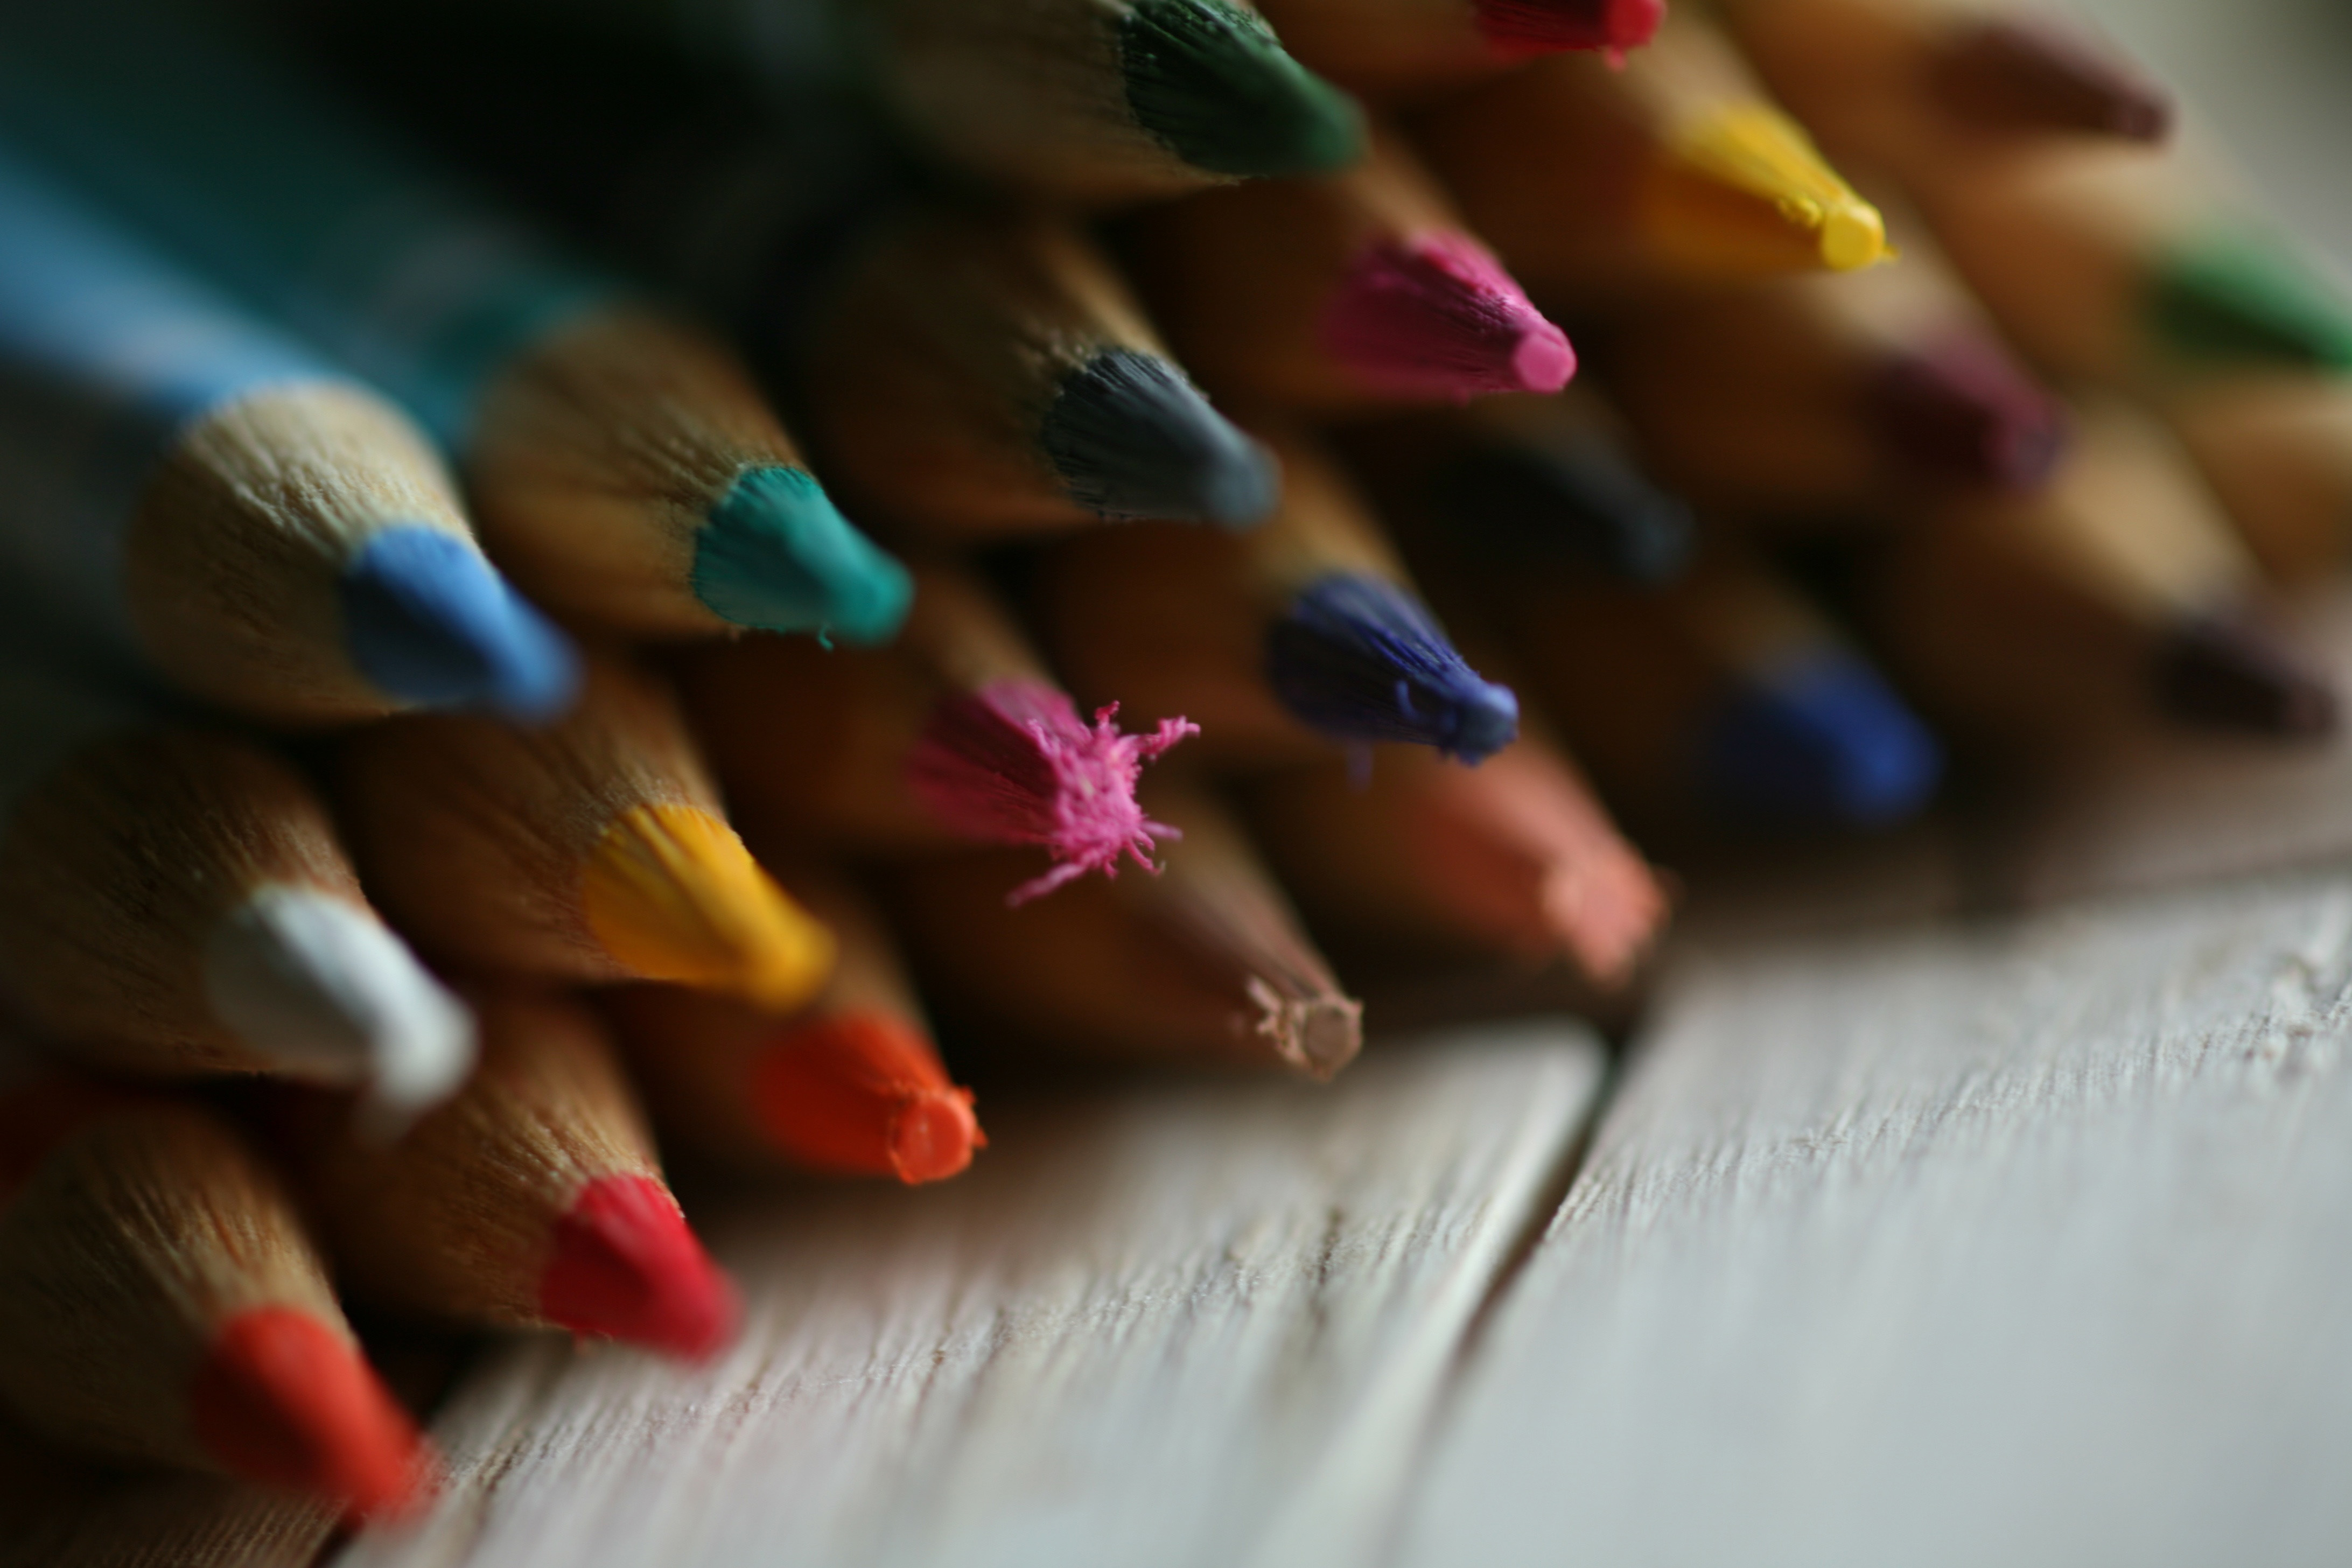
nail, finger, nail polish, cosmetics, nail care, hand, manicure, artificial nails, close up, Material property